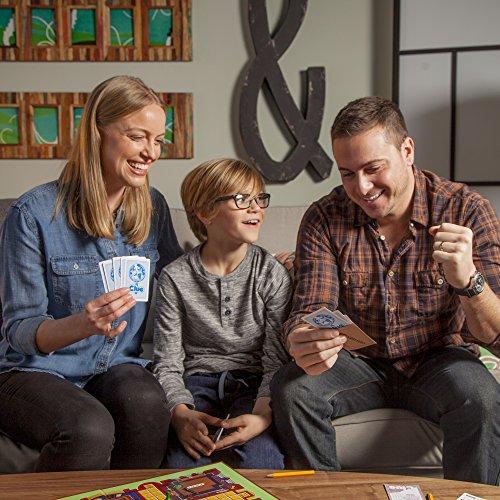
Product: Retro Series Clue 1986 Edition Game
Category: Toys & Games | Games & Accessories | Board Games
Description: Retro Series Clue game looks like the 1986 edition.
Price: $19.99
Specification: ProductDimensions:2x15.8x10.5inches|ItemWeight:2pounds|ShippingWeight:2.01pounds(Viewshippingratesandpolicies)|DomesticShipping:ItemcanbeshippedwithinU.S.|InternationalShipping:ThisitemcanbeshippedtoselectcountriesoutsideoftheU.S.LearnMore|ASIN:B013TO5PDU|Itemmodelnumber:B2848|Manufacturerrecommendedage:8yearsandup